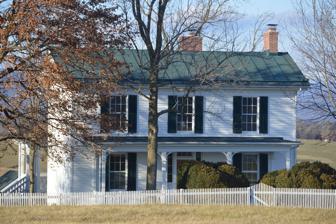
Building: Bowman–Zirkle Farm
Country: United States of America
Year built: 1879
Historic house in Virginia, United States United States historic place Bowman–Zirkle Farm U.S. National Register of Historic Places U.S. Historic district Virginia Landmarks Register Front of the farmhouse Show map of Virginia Show map of the United States Location 12097 S. Middle Rd., near Edinburg, Virginia Coordinates 38°47′56″N 78°37′33″W / 38.79889°N 78.62583°W / 38.79889; -78.62583 Area 285.9 acres (115.7 ha) Built 1823 ( 1823 ) , 1879 Architectural style Late Victorian, I house NRHP reference No. 09000642 VLR No. 085-0438 Significant dates Added to NRHP August 21, 2009 Designated VLR June 18, 2009 Bowman–Zirkle Farm , also known as the Isaiah Bowman Farm, is a historic home and farm and national historic district located near Edinburg , Shenandoah County, Virginia . The district encompasses seven contributing buildings and three contributing structures. The farmhouse was built in 1879, and is a two-story, three-bay, frame I-house dwelling with an integral wing. The remaining contributing resources are a 19th-century log-and-frame tenant house, a summer kitchen (c. 1823), frame meat house (c. 1880), a large bank barn (the Bowman barn, c. 1870); a barn shed, a second bank barn (the Painter barn, c. 1880), a frame granary (c. 1880), a wood-stave silo (c. 1900), and a large, two-story chicken house (c. 1920). It was listed on the National Register of Historic Places in 2009. References